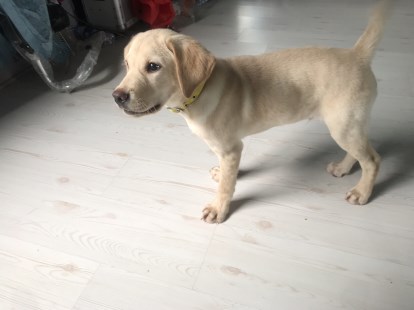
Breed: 3580-n000122-Labrador_retriever